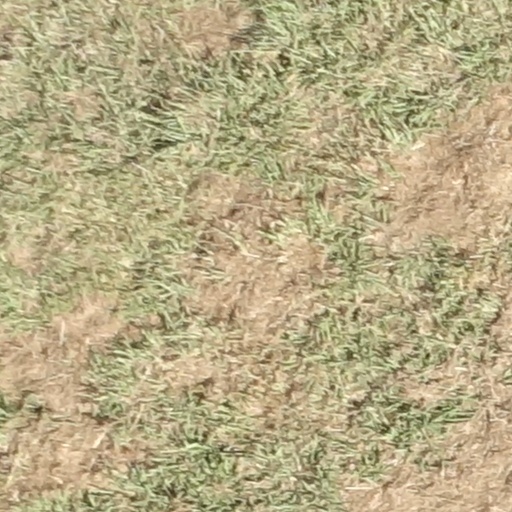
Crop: sorghum